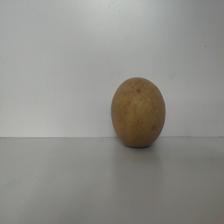
Size: Large